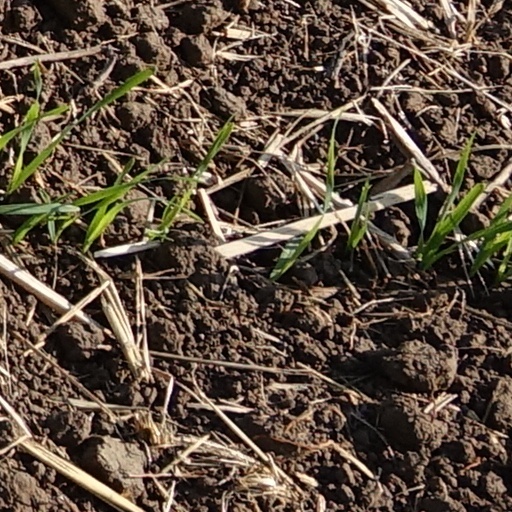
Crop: wheat